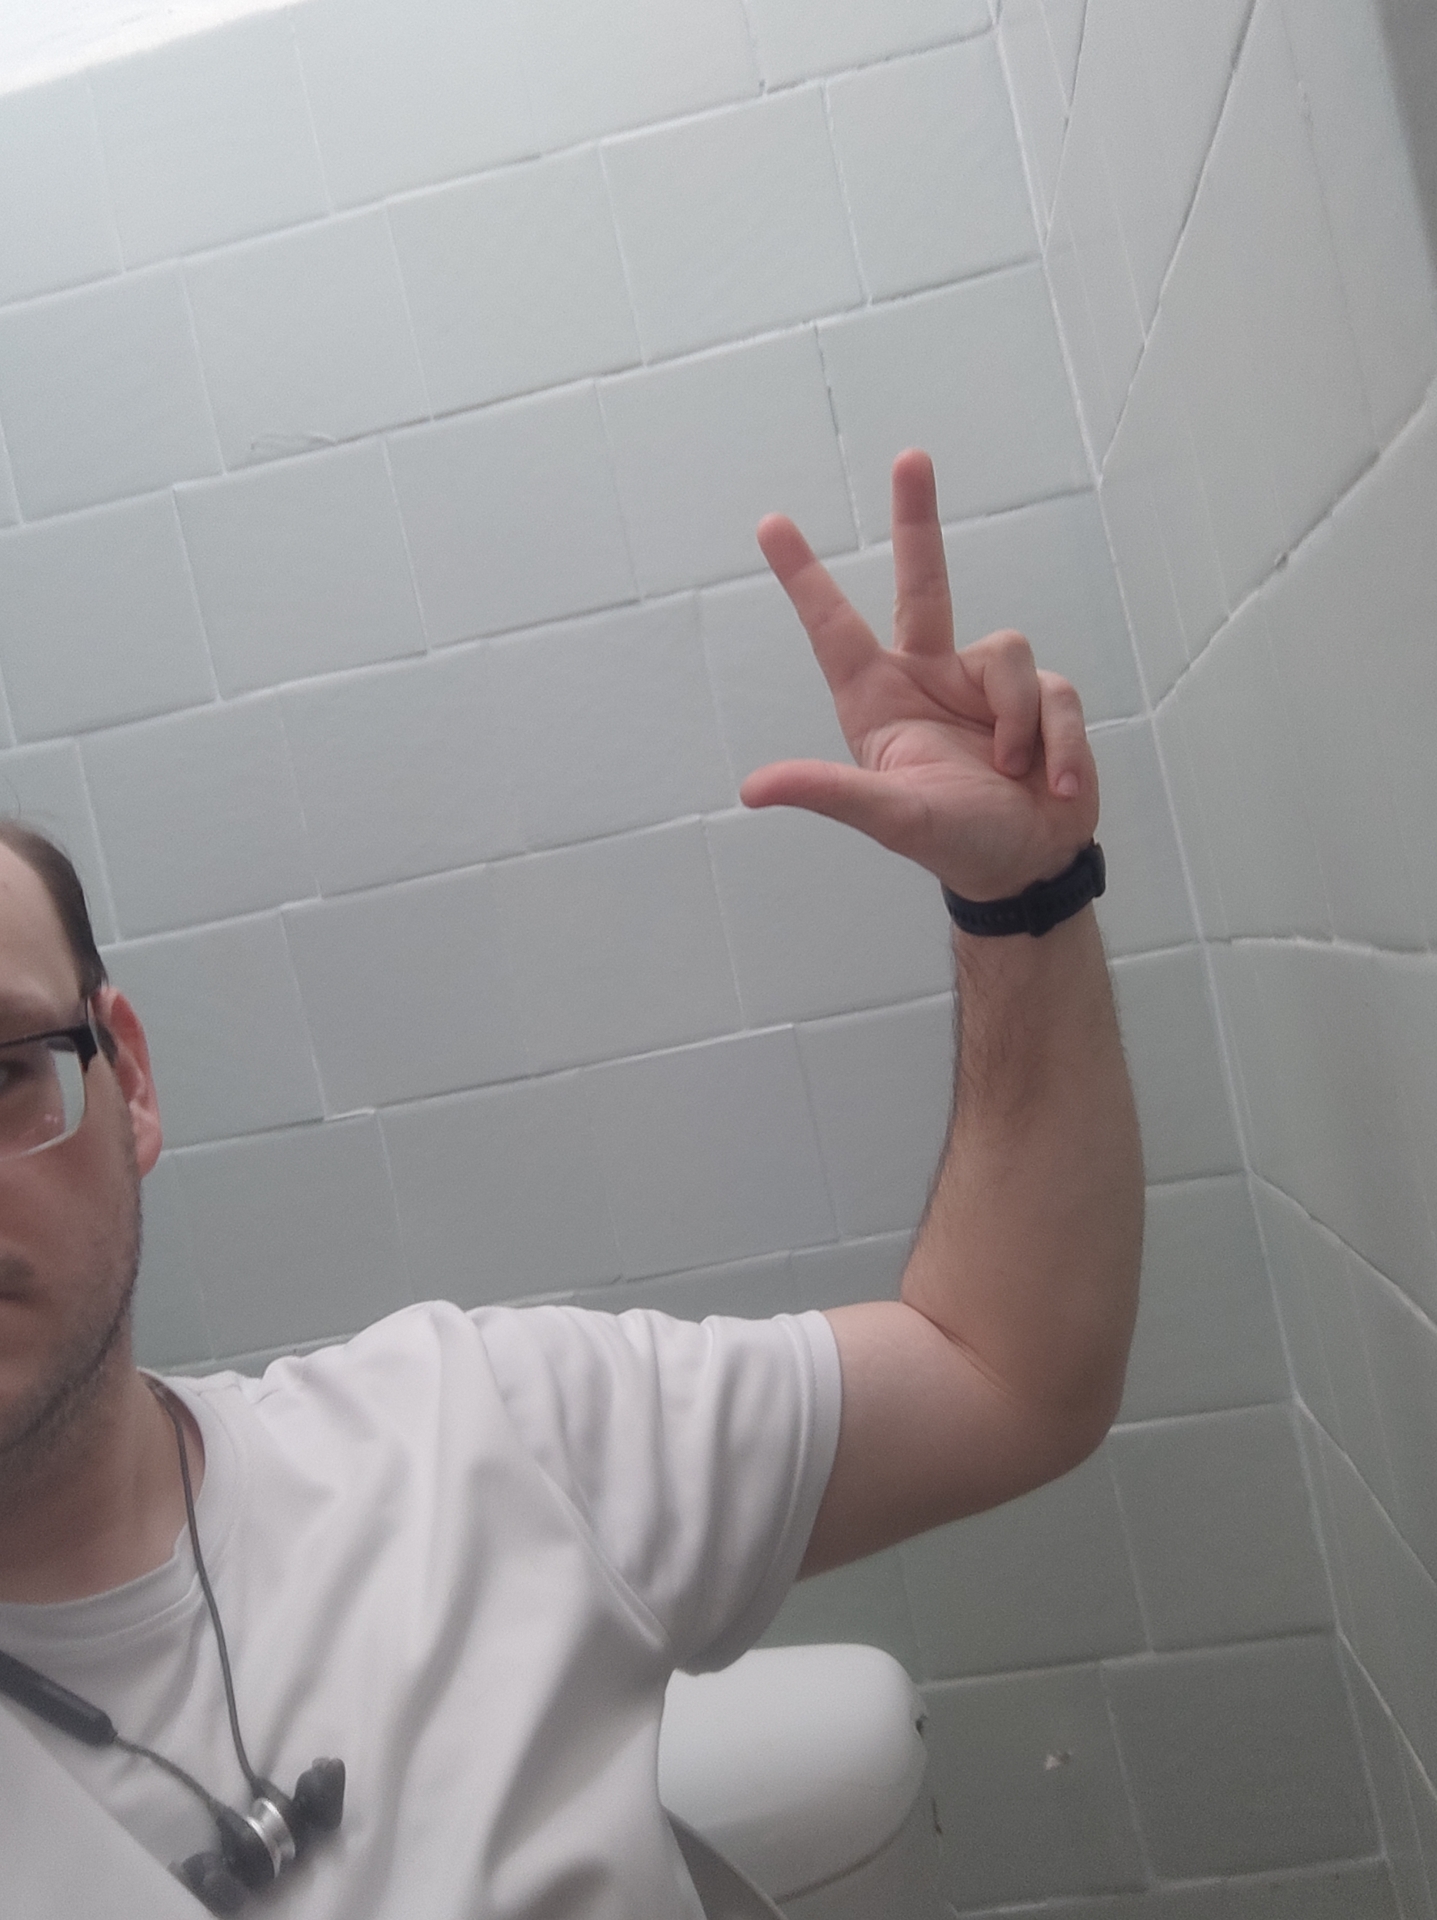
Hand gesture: three2